Tiswas

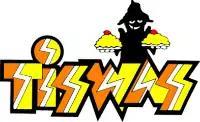
The 'classic' version of the "Tiswas" logo as designed by Stuart Kettle, revised by Chris Wroe

Tiswas (an acronym of "Today Is Saturday: Watch And Smile") is a British children's television series that originally aired on Saturday mornings from 5 January 1974 to 3 April 1982 and was produced for the ITV network by ATV.